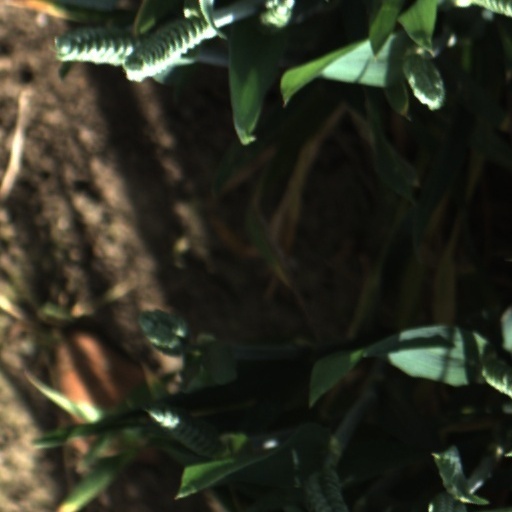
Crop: wheat